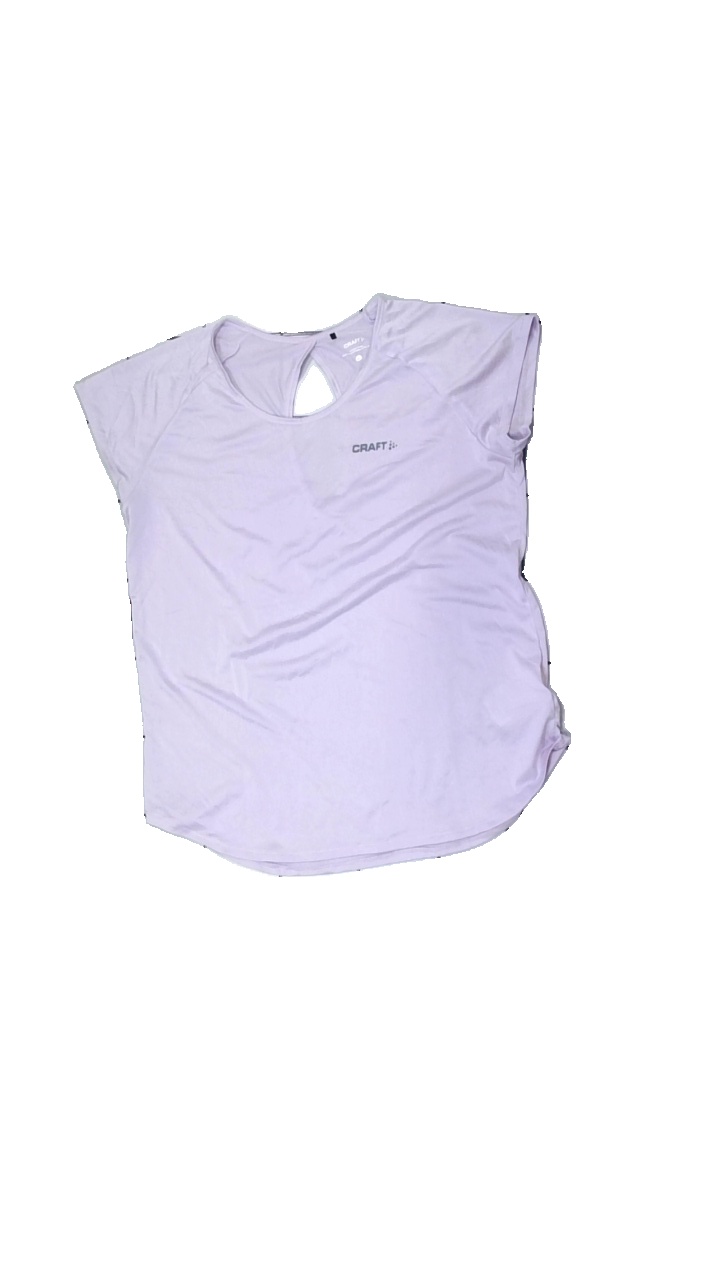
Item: Training Top (Ladies)
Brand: Craft
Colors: Pink
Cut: Regular, C-collar
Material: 100% Polyester
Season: All
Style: Sports
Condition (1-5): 5
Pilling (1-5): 5
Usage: Reuse
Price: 50-100